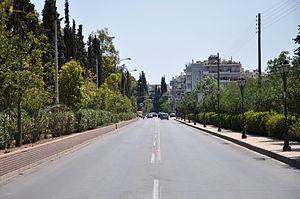
Néa Filadélfia, ou Nouvelle-Philadelphie, est une ancienne municipalité de Grèce ayant en 2011, 25 734 habitants.